Ensoniq AudioPCI

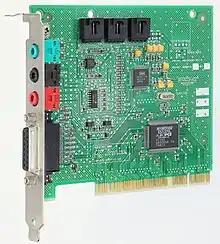
Ensoniq AudioPCI

Towards the end of the 1990s, Ensoniq was struggling financially. Their cards were very popular with PC OEMs, but their costs were too high and their musical instrument division was fading in revenue. Pressure from intense competition, especially with the dominant Creative Labs, was forcing audio card makers to try to keep their prices low.